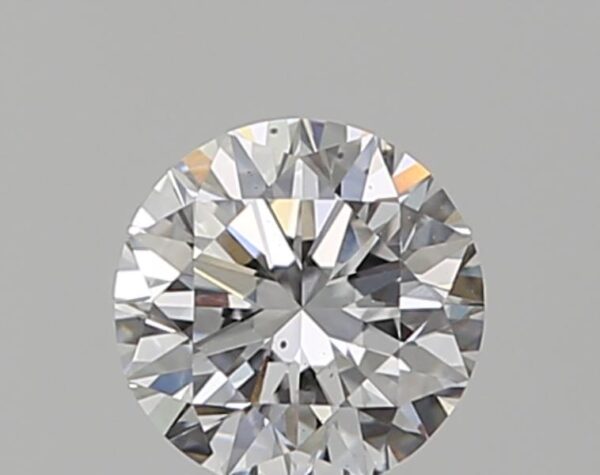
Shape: round
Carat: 0.5
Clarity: VS2
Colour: D
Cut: VG
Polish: EX
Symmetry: VG
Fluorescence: M
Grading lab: GIA
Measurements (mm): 4.96 x 5.02 x 3.18